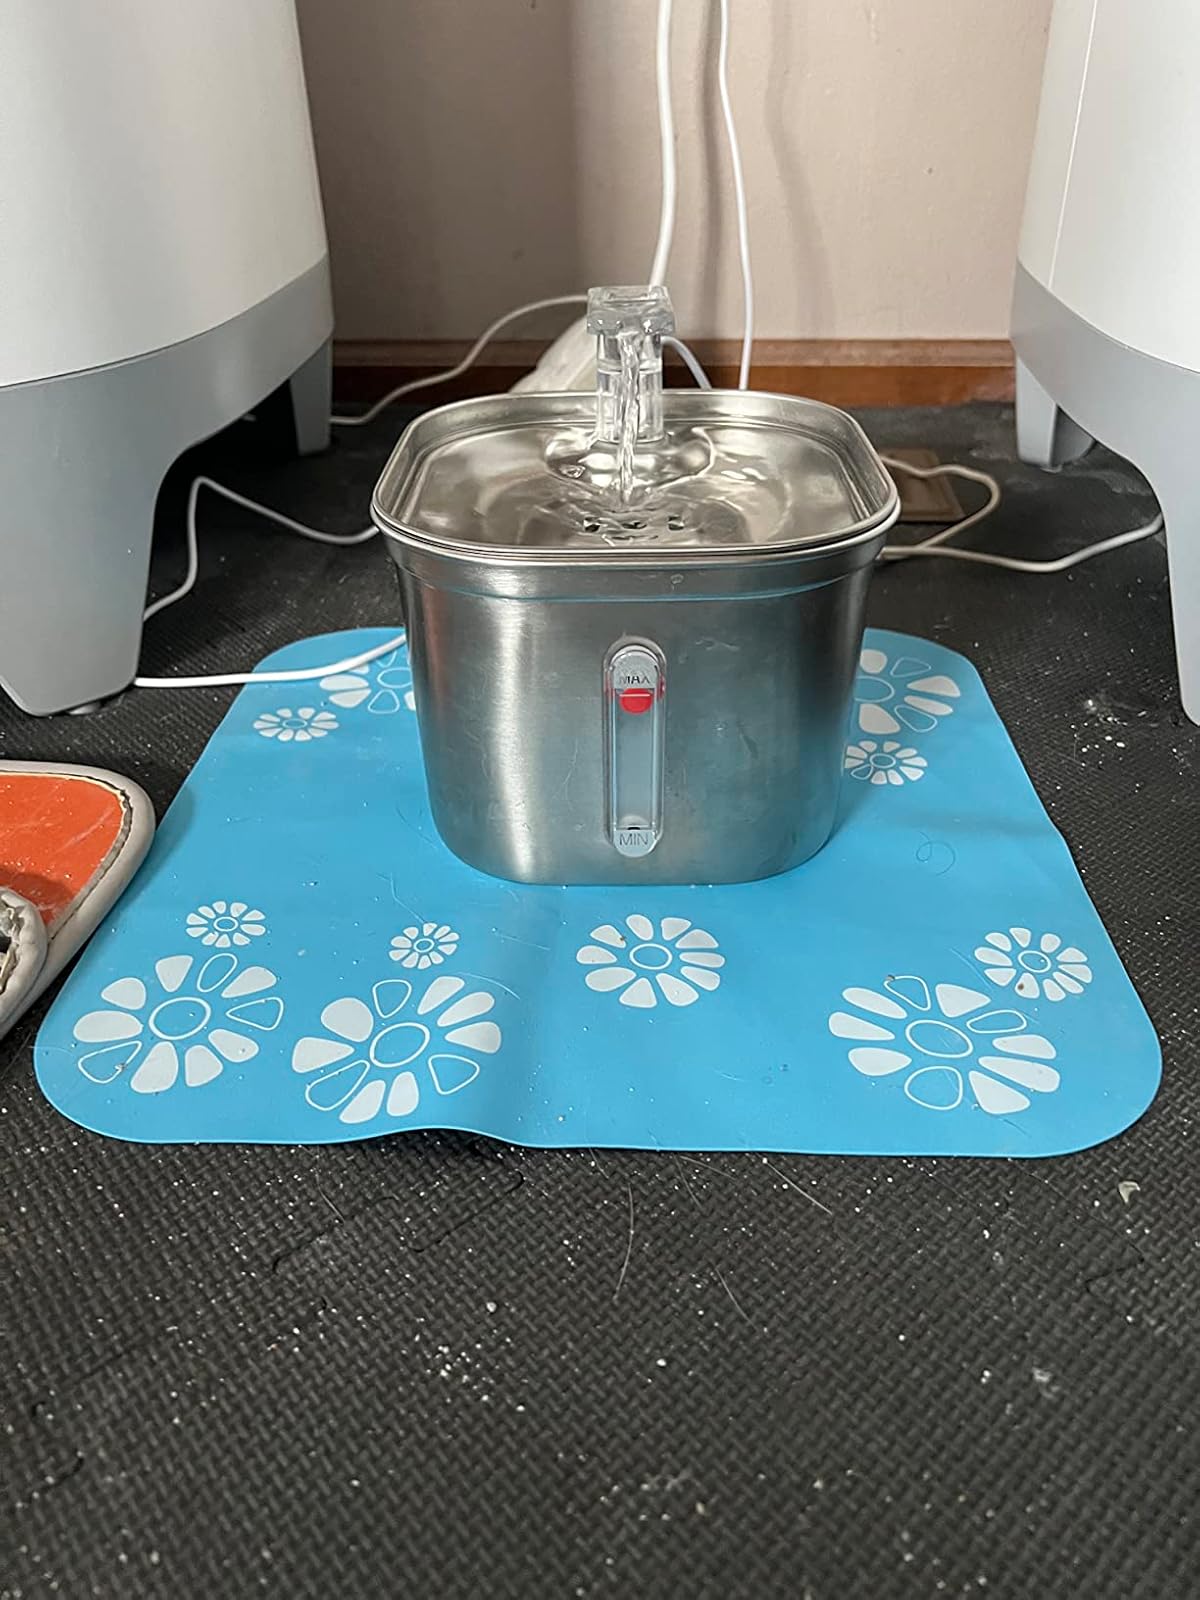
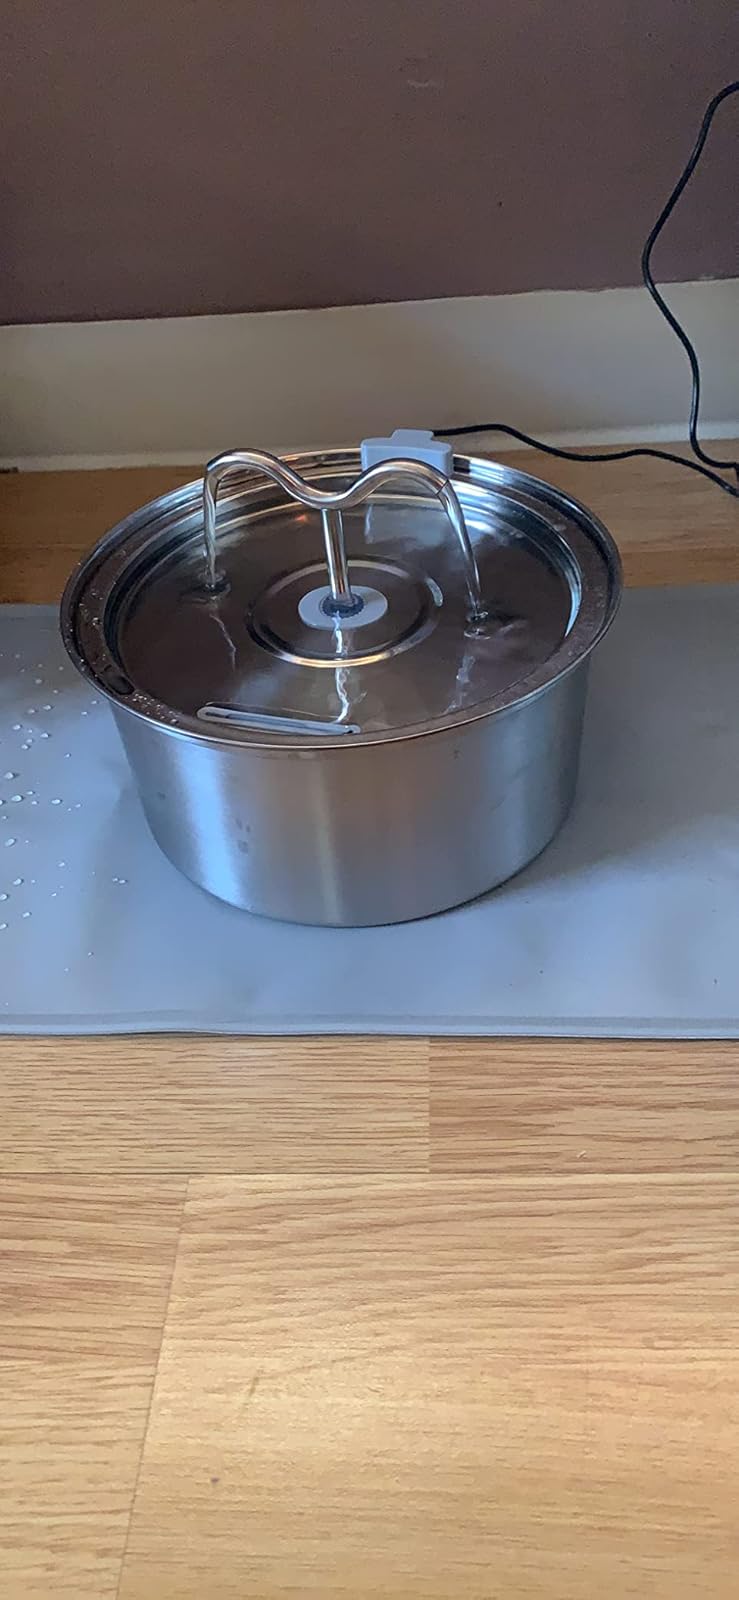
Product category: items_bowl
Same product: no